Aristolochia contorta

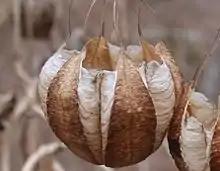

The globular shaped fruits bore on October, has 6 holes containing many seeds. The lower part of the fruits divide, each of them hanging on to the peduncles, splitting like tiny strands, and shape like parachutes.